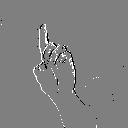
ASL letter: d